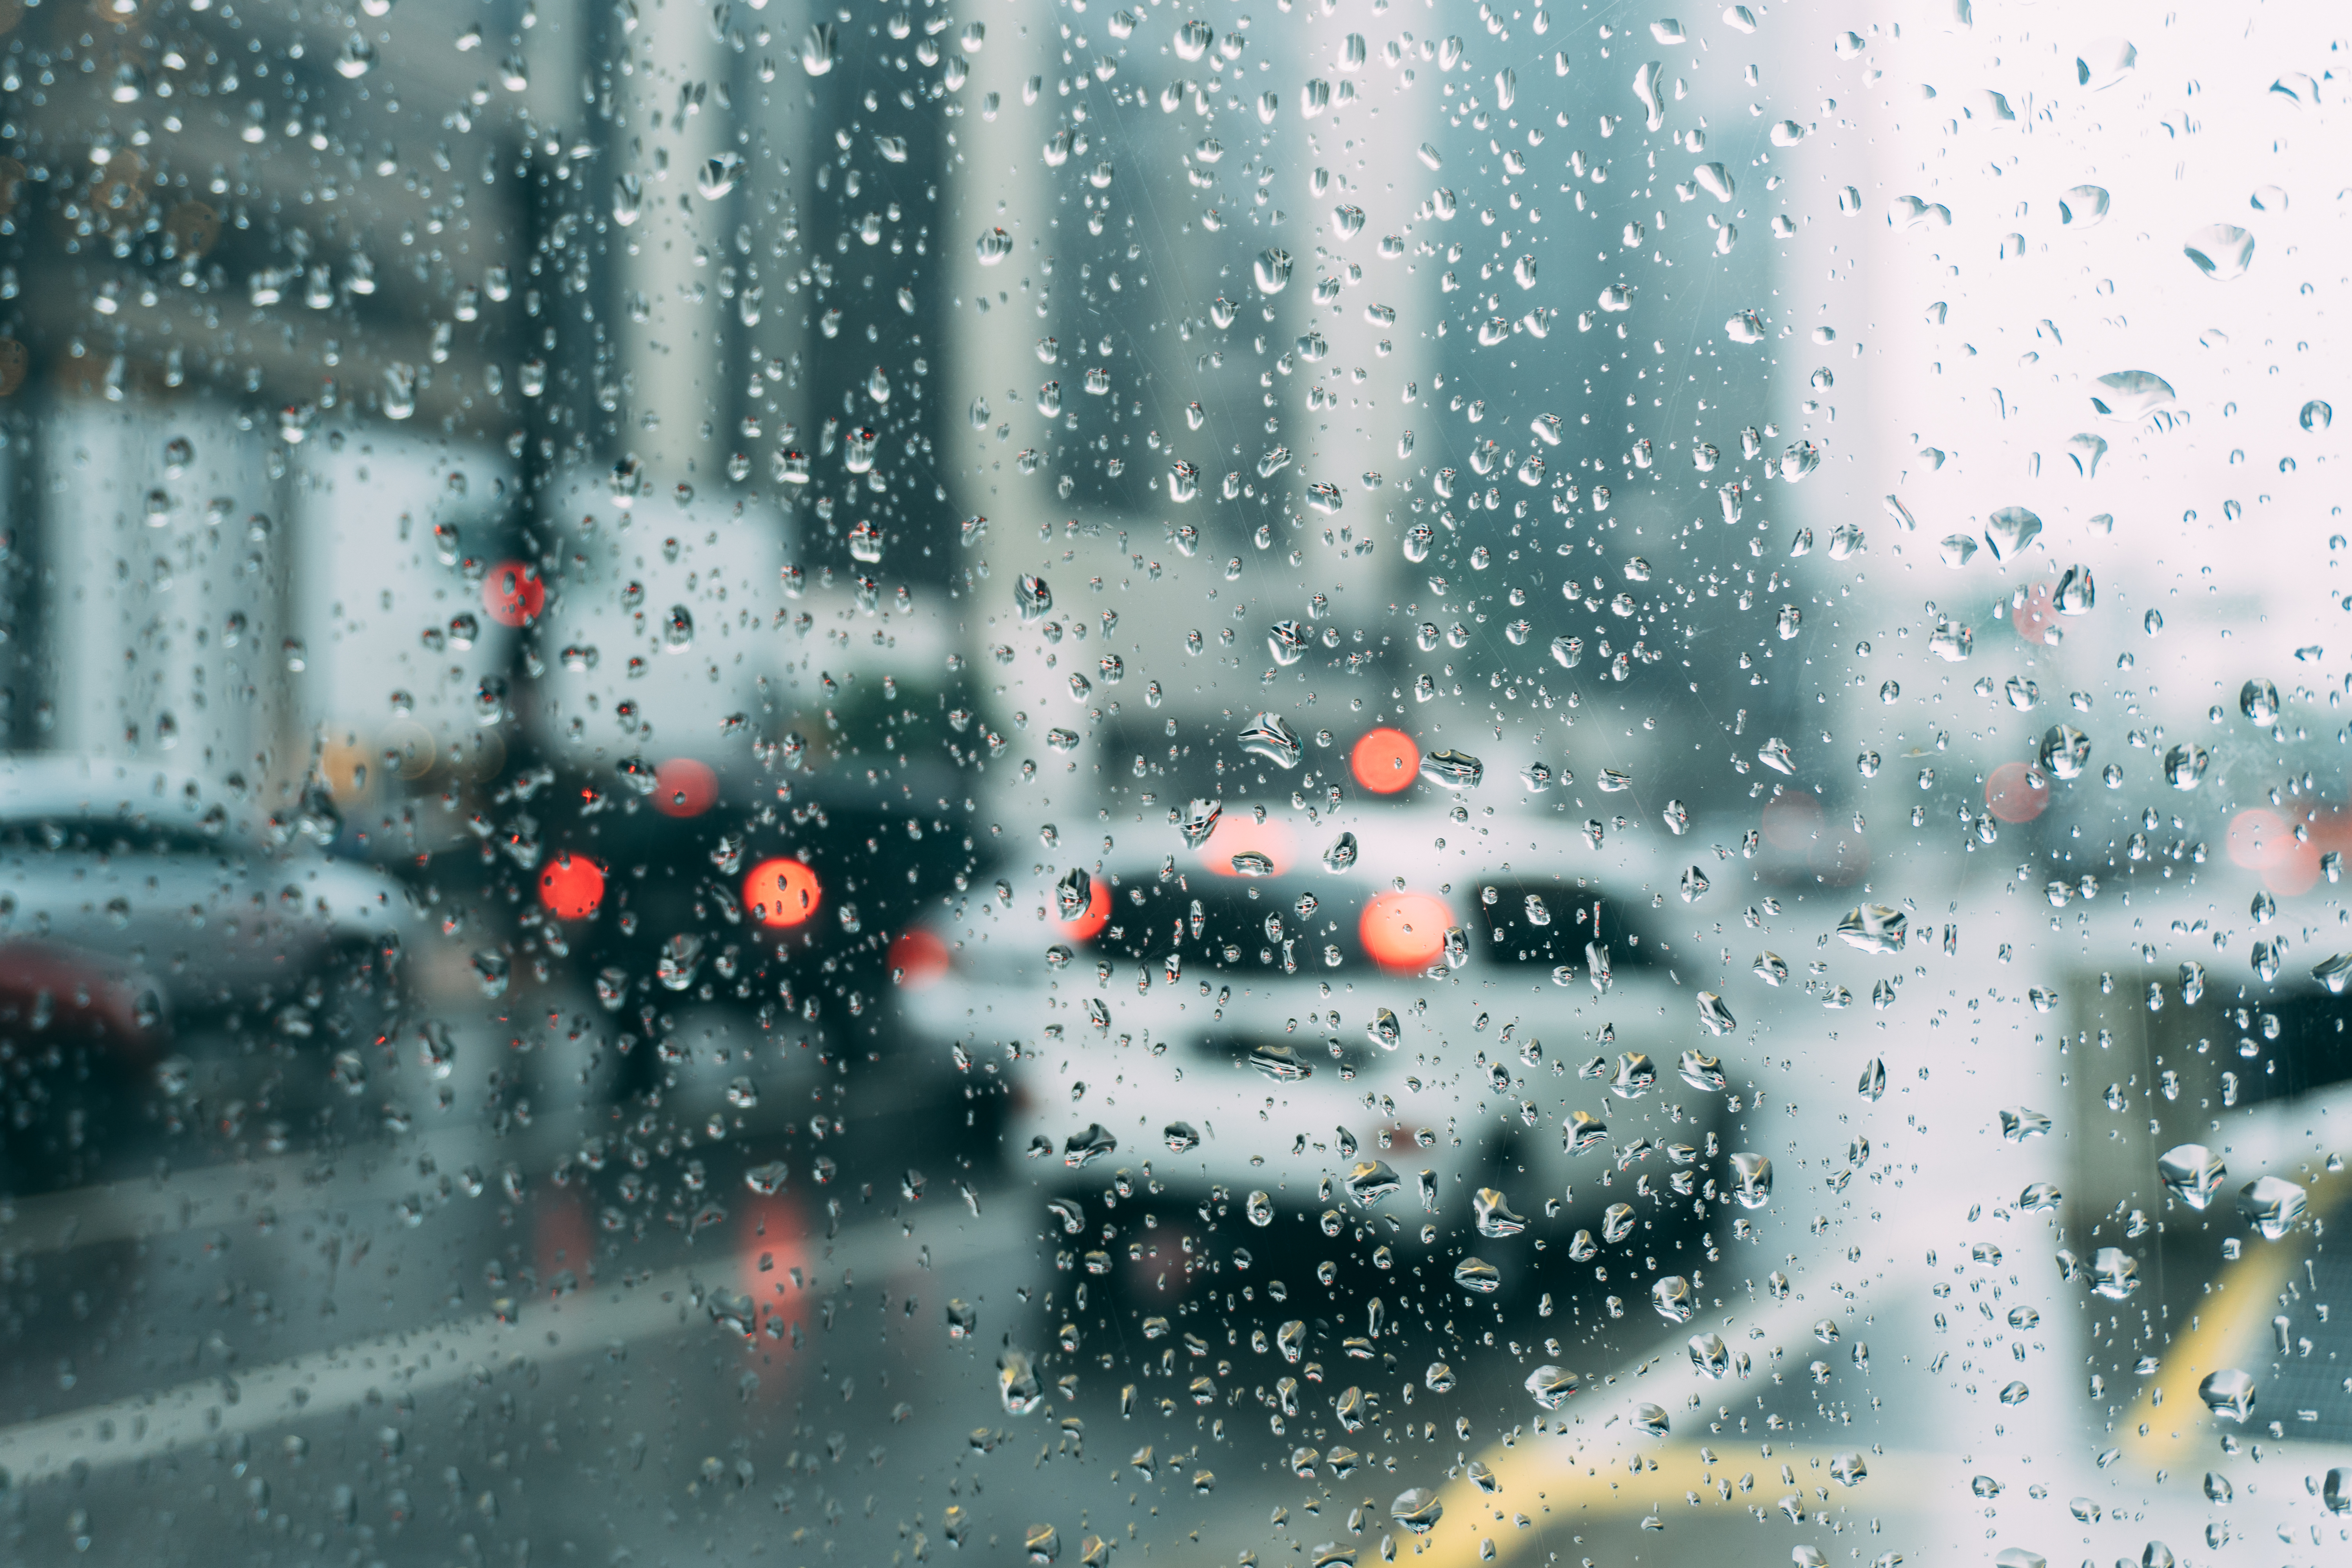
water, snow, dew, liquid, blur, road, traffic, rain, window, glass, wet, weather, rainy, cars, raindrops, drops, freezing, drops of water